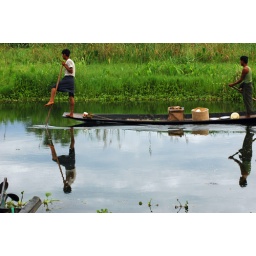
Burmese fishermen standing on a wooden dugout and paddling, passing by gardens of waterlillies